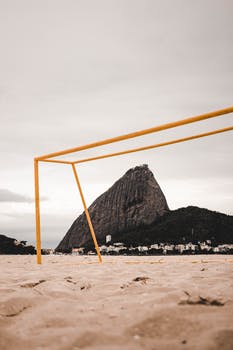
Label: No Watermark